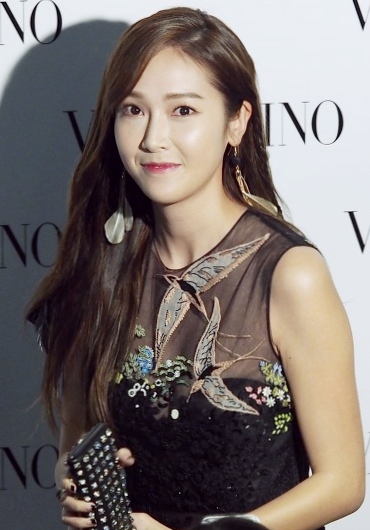
เจสซิกา ช็อง

| ชื่อ = เจสซิกา ช็อง
| ภาพ = Jessica at the Sephora Store Opening Event in October 2019 1.png
| image_size = 250px
| คำบรรยายภาพ = เจสซิกาในปี ค.ศ. 2019
| ชื่อจริง = เจสซิกา ช็อง
| วันเกิด =
| อาชีพ =
| module = Infobox musical artist|embed=yes
| origin = เกาหลีใต้
| instrument = เสียงร้อง
| years_active = 2007–ปัจจุบัน
| current_member_of = X-Sister
| module2 = Infobox korean name|child=yes|headercolor=transparent
| rr = Jeong Su-yeon
| mr = Chŏng Suyŏn
| rrborn = Jesika Jeong
| mrborn = Chesik'a Chŏng
| alias = ช็อง ซู-ย็อน
| birth_place = ซานฟรานซิสโก รัฐแคลิฟอร์เนีย สหรัฐอเมริกา
เจสซิกา ช็อง (; เกิด 18 เมษายน ค.ศ. 1989) ชื่อภาษาเกาหลีว่า ช็อง ซู-ย็อน () เป็นนักร้อง นักแสดง นักออกแบบแฟชั่นชาวเกาหลี-อเมริกันในเกาหลีใต้ เป็นที่รู้จักจากการเป็นสมาชิกเกิร์ลกรุป เกิลส์เจเนอเรชัน กระทั่งพ้นจากความเป็นสมาชิกใน ค.ศ. 2014 เนื่องจากตารางงานส่วนตัวกับตารางงานของวงไม่ตรงกัน ภายหลังผันตัวเป็นนักร้องเดี่ยว อัลบัมเดี่ยวชุดแรก คือ "วิทเลิฟเจ"
== ประวัติ ==
เจสซิกาเกิดในซานฟรานซิสโก แคลิฟอร์เนีย The Birth of Jessica Jung. californiabirthindex.org ณ โรงพยาบาลเดียวกับทิฟฟานี (นักร้องเกาหลีใต้)|ทิฟฟานีซึ่งต่อมาเป็นเพื่อนร่วมวงเกิลส์เจเนอเรชัน เธออาศัยในซานฟรานซิสโกแล้วย้ายมาเกาหลีใต้เมื่ออายุได้ 11 ปี เจสซิกามีน้องสาวหนึ่งคน ชื่อว่า คริสตัล ช็อง|ช็อง ซู-จ็อง หรือ คริสตัล แห่งวงเอฟ(เอกซ์)
== การงาน ==
ไฟล์:Jessica Jung at Marina Bay Sands Valentino event in January 2016 05.jpg|250px|right|thumb|เจสซิกาที่งานวาเลนติโน เดือนมกราคม ค.ศ. 2016 สิงคโปร์
=== เกิลส์เจนเนเรชัน ===
เจสซิกาได้รับการฝึกฝนเป็นเวลา 7 ปี 6 เดือน ก่อนจะได้เข้าเป็นสมาชิกเกิลส์เจเนอเรชันของเอสเอ็มเอนเตอร์เทนเมนต์ซึ่งเปิดตัวเมื่อวันที่ 5 สิงหาคม ค.ศ. 2007 และมีสมาชิก 9 คน คิม แท-ย็อน เคยกล่าวว่า ด้วยความสัตย์จริงฉันคิดว่า เจสสิก้า ช็อง ควรเป็นหัวหน้าของ เกิลส์เจเนอเรชัน เธอช่วยเหลือฉันมามากและมีภาวะผู้นำ นอกจากผลงานกับวงเกิลส์เจเนอเรชันแล้ว เจสซิกาออกซิลเกิล 2 ชุดกับซอฮย็อนและทิฟฟานี (นักร้องเกาหลีใต้)|ทิฟฟานีเพื่อนร่วมรวง คือ "เลิฟเฮต" (오빠 나빠; Love Hate)Kim Hyeong-wu. 소녀시대 티파니 “‘오빠나빠’ 활동 당시 성대 결절 고생” ("Girls' Generation's Tiffany: "'Bad Older Brother' Activities Were Difficult on Vocal Nodules"") . "JoongAng Ilbo"/"Newsen". February 16, 2009. กับ "มาบีนองี (อิตส์แฟนแทสติก!)" (Mabinogi (It's Fantastic!)) 소녀시대 티파니 제시카 서현 게임 주제가 신곡 발표 ("Girls' Generation's Tiffany/Jessica/Seohyun Announce Game Theme Song as New Single"). "JoongAng Ilbo|IS Plus"/"Newsen". August 1, 2008. ในปี ค.ศ. 2008 เจสสิก้า ทำหน้าที่ผู้นำชั่วคราวเมื่อ แทยอนและยุนอานั้นไม่สามารถมาได้ ส่งผลให้เหลือสมาชิกเพียง 7 คน คลิปวิดิโอดังกล่าวได้รับคำชื่นชมจนถึงปัจจุบันเนื่องจากเจสสิก้าต้องทำงานแทน แทยอนและยุนอารวมถึงเต้นและร้องในส่วนขอตัวเองด้วย
ในปี ค.ศ.2009 ใน เจสสิก้าร้องเพลง จี (เพลง) 2 นาที 9 วินาที โดยร้องนานที่สุดของวง และร้องเดี่ยวในเพลงดังกล่าวเป็นลำดับที่ 2 รองจากแทยอน ปีเดียวกันเจสสิก้าร้องเพลง เทลมียัวร์วิช (จีนี) นานที่สุดของวง
 external media
| video1 = Jessica jung leader snsd with 7 member, ยูทูบ
วันที่ 13 ตุลาคม ค.ศ. 2010 เจสซิกาออกซิงเกิลของตัวเองชื่อ "สวีตดีไลต์" (Sweet Delight) ในปี 2011 เธอร้องเพลง "บีคอสเทียส์อาร์โอเวอร์โฟลวิง" (눈물이 넘쳐서; Because Tears Are Overflowing) ประกอบละครเรื่อง "โรแมนซ์ทาวน์" (Romance Town) ของสถานีเคบีเอส ในปี 2012 เธอร้องเพลง "วอตทูดู" (What To Do) ประกอบละคร "ไวลด์โรแมนซ์" (Wild Romance) ร้องเพลง "บัตเตอร์ฟลาย" (Butterfly) ประกอบละคร "ทูเดอะบิวตีฟูลยู" (To The Beautiful You) Jessica and Krystal releases 'Butterfly', an OST of 'To the Beautiful You' ร้องเพลง "ฮาร์ตโรด" (Heart Road) ประกอบละคร "เดอะคิงส์ดรีม" (The King's Dream) SNSD Jessica releases 'Heart Road', an OST of 'The Great King's Dream' และร้องเพลง "มายไลฟ์สไตล์" (My Lifestyle) ประกอบโฆษณาของฮุนได Jessica sings “My Lifestyle” (ft. Dok2) for Hyundai’s ‘PYL Younique Album’ ในค.ศ.2010-2011 เจสสิก้าร้องเพลง รันเดวิลรัน (เพลงเกิลส์เจเนอเรชัน) เพลงโอ! (อัลบั้ม) นานเป็นอันดับสองของวง และร้องเพลง เดอะบอยส์ นานที่สุดในวง
ในวันที่ 1 พฤษภาคม ค.ศ. 2012 เจสซิกา ช็อง ได้ออกรายการ Taxi Ep.239 ออกอากาศทางช่อง Tvn ในวันที่ 17 พฤษภาคม ปีเดียวกัน นับเป็นรายการสัมภาษณ์เดี่ยวเป็นครั้งแรก เจสซิกา ช็อง กล่าวว่า เธอมักมีปัญหากับรายการทอล์กโชว์ เนื่องจากมาจากต่างประเทศทำให้การเรียบเรียงประโยคในภาษาเกาหลีไม่คล่อง เธอมักกังวลว่าการสื่อสารของเธอจะทำคนเข้าใจผิดจำนวนมาก และเพราะเคยมีปัญหากับคนอื่นมาแล้วเธอจึงไม่ค่อยพูด เธอกล่าวถึงฉายาเจ้าหญิงน้ำแข็ง ว่าเกิดจากรายการ Song Battle ในวันที่ 26 กุมภาพันธุ์ ค.ศ. 2009 ซึ่งไม่มีคนบอกว่ากล้องกำลังถ่ายทำเธอนั่งพักอยู่จึงไม่ได้ยิ้มและนึกไม่ถึงว่ารายการจะเอาช่วงนั้นออกอากาศ
ใน ค.ศ. 2013 เธอร้องเพลง "เดอะวันไลก์ยู" (The One Like You) ประกอบละครเรื่อง "เดตติงเอเจนซี: คีราโน" (Dating Agency: Cyrano) Girls' Generation's Jessica lends her voice for OST of Sooyoung's starring drama 'Dating Agency: Cyrano' และในปี 2014 เธอร้องเพลง "เซย์เยส" (Say Yes) กับคริสตัลน้องสาว และคริสวงเอ็กโซ ประกอบภาพยนตร์เรื่อง "เมกยัวร์มูฟ" (Make Your Move)
ในเดือนกันยายน ค.ศ. 2014 เจสซิกาประกาศบนเว็บไซต์ส่วนตัวว่า เธอถูกถอดจากวงแล้ว ภายหลังเอสเอ็มเอนเตอร์เทนเมนต์ยืนยันเรื่องนี้และกล่าวว่า และบริษัทจะดำเนินวงต่อไปโดยมีสมาชิก 8 คน ส่วนเจสซิกาจะเป็นศิลปินเดี่ยว SM States that SNSD will Promote as Eight Without Jessica Mwave.interest.me (September 30, 2014). ต่อมาในเดือนสิงหาคม 2015 ทางเอสเอ็มเอนเตอร์เทนเมนต์ก็ได้ประกาศว่าเธอได้พ้นจากการเป็นศิลปินในสังกัดแล้ว
=== ผลงานหนังสือ ===
หนังสือนิยายเล่มแรกของเจสสิก้าใช้ชื่อว่า shine ติดอันดับขายดีของ the New York times best seller เนื้อหาในหนังสือเป็นการเล่าเกี่ยวกับประวัติเจสสิก้าผ่านตัวละครสมมุติ หนังสือ ‘Shine by เจสสิก้า จอง’ ติดอันดับหนังสือขายดีของ The New York Times
ประเด็นในหนังสือส่วนใหญ่เกี่ยวกับการควบคุมน้ำหนักที่เข้มงวด การปฏิบัติที่ไม่เท่าเทียมทางเพศอาทิลำเอียงให้ผู้ชายได้ทานอาหารที่ตนเองชอบมากกว่า การกลั่นแกล้งกันเองระหว่างเด็กฝึกหัด
การถูกตำหนิต่อว่าอย่างรุนแรงในการประเมินผลประจำเดือน เจสสิก้ายังชี้ให้เห็นถึงการขาดโอกาสทางการศึกษาหากไม่ได้รับการคัดเลือกให้เป็นศิลปิน รวมถึงขาดการนอนหลับที่เพียงพอ การฝึกที่คล้ายกับนักเรียนทหารเช่นฝึกวิ่ง วิดพื้น ฝึกลุกนั่งอย่างรวดเร็ว

นิยายแสดงให้เห็นว่า ไม่จำเป็นต้องเป็นคนเก่งที่สุดในบรรดาเด็กฝึกหัดด้วยกัน จึงจะได้รับโอกาส ได้รับ การส่องแสง (Shine) ทั้งนี้ยังรวมถึงสถานการณ์ทางการเงินของบริษัทนโยบายของบริษัท สภาพแวดล้อมทางเศรษฐกิจและการเมือง ในขณะนั้นของประเทศเกาหลีใต้
ในปี ค.ศ. 2021 เจสสิก้า เขียนนิยายอีกเล่มชื่อว่า Bright เป็นภาคต่อของ Shine
=== ผลงานเพลงเดี่ยว ===
หลังจากออกจากสังกัดเอสเอ็ม เจสซิกาได้แสดงภาพยนตร์รักเรื่อง那件瘋狂的小事叫愛情|เรื่องเล็กๆนั่นคือความรักในช่วงสิงหาคม 2016 และมีเพลงหลักของภาพยนตร์คือ "Love! Love! Aloha!" ซึ่งขับร้องโดยเจ้าตัวอีกด้วย
เจสซิกา ช็อง ออกอลบัมส่วนตัวทั้งหมดสามอัลบัมได้แก่ With Love, J, Wonderland (EP) และ My Decade ตามลำดับ
== การแสดง ==
เจสซิกาเริ่มการแสดงด้วยละครเพลงเรื่อง "ลีกอลลีบลอนด์" (Legally Blonde) ซึ่งเปิดรอบแรกเมื่อวันที่ 14 พฤศจิกายน 2009Chung Ah-young. 'Legally Blonde' Sparkles With Starry Cast. "The Korea Times". September 16, 2009. 3 Starts to Share Lead in 'Legally Blonde' Musical. "The Chosun Ilbo". October 31, 2009. ต่อมาในเดือนมีนาคม 2010 เจสซิกาได้ปรากฏตัวชั่วครู่ในละคร "โอ! มายเลดี" (Oh! My Lady) ของสถานีเอสบีเอส 소녀시대, 최시원과 의리 지키며 '오 마이 레이디'서 카메오 출연 ("SNSD Makes Cameo Appearance on "Oh! My Lady", Showing Loyalty to Choi Siwon"). "asiae"/"Newsen". March 7, 2010.
ในปี 2012 เจสซิกาได้แสดงเป็นคนรักคนแรกของพระเอกละครเรื่อง "ไวลด์โรแมนซ์" (Wild Romance) ปรากฏตัวอยู่ประมาณ 8 ตอน Jessica’s Casting in ‘Violent Romance’ Confirmed ปีนั้น เจสซิกาได้กลับไปแสดงละครเวทีเรื่อง "ลีกอลลีบลอนด์" อีกครั้งตั้งแต่วันที่ 28 พฤศจิกายน
== สินค้า ==
ในเดือนสิงหาคม 2014 เจสซิกาออกสินค้าสมัยนิยมในชื่อ "บล็องเอต์เอแกลร์" (Blanc & Eclare) ประกอบด้วยเครื่องใช้และเสื้อผ้าสมัยใหม่ที่ได้รับแรงบันดาลใจจากความชอบส่วนตัวของเธอเอง เธอกล่าวว่า "ในที่สุดความฝันของฉันที่จะก่อตั้งบล็องก็เป็นจริง ฉันตื่นเต้นมากที่จะได้พัฒนาสินค้ารวมแฟชั่นและนำเสนอข้าวของกับรูปแบบใหม่ ๆ ให้แก่ชาวโลก ฉันได้เรียนรู้มากมายในงานสร้างสรรค์กับดีไซเนอร์และนักแฟชั่นคนอื่น ๆ และฉันอยากแบ่งปันข่าวสารเรื่องหุ้นส่วนและความร่วมมือที่ฉันมีอยู่เดี๋ยวนี้ต่อไปเป็นระยะ ๆ" Girls' Generation's Jessica announces the launch of her own fashion line 'BLANC' Allkpop.com (August 6, 2014).
== ชีวิตส่วนตัว ==
ช่วงคอนเสริ์ตที่ประเทศไต้หวันเมื่อกรกฎาคม 2017 เจสซิกาได้โชว์หนังสือเดินทางของตัวเอง ในรายละเอียดเขียนชื่อว่า "Jessica Jung"
== ผลงานเพลง ==
=== เพลงเดี่ยว ===
| class="wikitable"
|-
! ปี
! ชื่อชุด
! ชื่อเพลง
! ความยาว
! ศิลปิน
|-
| 2007
| Seoul Broadcasting System|SBS "Thirty Thousand Miles in Search of My Son"
| "Touch the Sky"
| 03:49
| With Kim Tae-yeon|Taeyeon, Seohyun, Sunny (singer)|Sunny and Tiffany (South Korean singer)|Tiffany
|-
| rowspan="6" | 2008
| "Roommate"
| "Love Hate"
| 03:45
| With Seohyun and Tiffany
|-
| "It's Fantastic"
| "It's Fantastic"
| 03:40
| With Seohyun and Tiffany
|-
| "Infinity"
| "I Love You"
| 03:40
| With 8eight
|-
|
| "Holding Hands"
| 03:54
| With Tiffany, Super Junior, SS501, Jewelry (band)|Jewelry, Brown Eyed Girls, Lee Hyun and T.G.U.S
|-
| KBS "Hong Gildong OST"
| "The Little Boat (작은 배)"
| 03:27
| With Taeyeon, Seohyun, Sunny and Tiffany
|-
|
|"Haptic Motion"
| 01:31
| With Taeyeon, Seohyun and Sunny (singer)|Sunny
|-
| rowspan="5" | 2009
| "Olympic Duet Song Festival"
| "NaengMyun"
| 03:41
| With Park Myeong-su|Park Myung-soo
|-
| "Tell Me Your Wish (Genie)"
| "One Year Later (song)|One Year Later"
| 04:00
| With Onew
|-
| MBC "Heading to the Ground OST"
| "Motion"
| 04:06
| With Taeyeon, Seohyun, Sunny and Tiffany
|-
|
|"S.E.O.U.L."
| 03:47
| With Taeyeon, Seohyun, Sunny and Cho Kyuhyun|Kyuhyun, Lee Sungmin|Sungmin, Kim Ryeowook|Ryeowook, Lee Donghae|Donghae and Leeteuk of Super Junior
|-
|
| "I Can't Bear Anymore (Bear Song)"
| 02:43
| With Taeyeon, Seohyun and Sunny
|-
|rowspan="4" | 2010
| "Sweet Delight"
| "Sweet Delight"
| 03:20
| Solo
|-
|
| "Cabi Song"
| 03:19
| With Taeyeon, Tiffany, Seohyun, Sunny, Kwon Yuri|Yuri, Chansung, Junsu, and Taecyeon
|-
|
| "Cooky"
| 02:50
| With Tiffany, Seohyun and Sunny
|-
| "My Friend Haechi"
| "Haechi Song" (해치송)
| 03:26
| With Taeyeon, Sunny, Tiffany and Seohyun
|-
| 2011
| "Romance Town"
| "Because Tears Are Overflowing"
| 04:46
| Solo
|-
| rowspan="4" | 2012
| KBS "Wild Romance (TV series)|Wild Romance"
| "What To Do"
| 03:54
| With Kim Jin-pyo
|-
| Seoul Broadcasting System|SBS "To the Beautiful You"
| "To the Beautiful You (soundtrack)#Butterfly|Butterfly"
| 03:01
| With Krystal (singer)|Krystal
|-
| KBS "The King's Dream"
| "Heart Road"
| 04:19
| Solo
|-
| "PYL Younique Volume 1"
| "PYL Younique Volume 1|My Unique Lifestyle"
| 03:06
| With Dok2
|-
| rowspan="1" | 2013
| "Dating Agency: Cyrano"
| "The One Like You"
| 04:15
| Solo
|-
| rowspan="2" | 2014
| rowspan="2"| "Make Your Move 3D"
| "Say Yes"
| 03:58
| With Krystal (singer)|Krystal and Exo (band)#Exo-M|Kris
|-
| "Cheap Creeper"
| 03:01
| With Taeyeon, Tiffany, Sunny & Seohyun
|
=== ซิงเกิล ===
| class="wikitable"
|-
! rowspan="3" | ปี
! rowspan="3" | ชื่อซิงเกิล
! colspan="2" | อันดับสูงสุด
! rowspan="3" | ชื่ออัลบั้ม
|-
! width="30" | เกาหลีใต้
! width="30" | สหรัฐอเมริกา
|-
! Gaon Chart|Gaon
! Billboard (magazine)|Billboard Korea K-Pop Hot 100|K-pop Hot 100
|-
| align="center"| 2010
| "Sweet Delight"
| style="text-align: center;" | 48
| style="text-align: center;" |&nbsp;—
| "Digital Single"
|-
| align="center"| 2011
| "Because Tears Are Overflowing"
| style="text-align: center;" | 20
| style="text-align: center;" |&nbsp;—
| "Korean Broadcasting System|KBS Romance Town OST"
|-
| align="center" : rowspan="4"|2012
| "What To Do" (with Kim Jin-pyo)
| style="text-align: center;" | 12
| style="text-align: center;" | 14
| "Korean Broadcasting System|KBS Wild Romance (TV series)|Wild Romance OST"
|-
| "Butterfly" (with Krystal (singer)|Krystal)
| style="text-align: center;" | 22
| style="text-align: center;" | 17
| "Seoul Broadcasting System|SBS To The Beautiful You OST"
|-
| "Heart Road"
| style="text-align: center;" | 57
| style="text-align: center;" | 43
| "Korean Broadcasting System|KBS The King's Dream OST"
|-
| "PYL Younique Volume 1|My Lifestyle" (with Dok2)
| style="text-align: center;" | 34
| style="text-align: center;" | 30
| "PYL Younique Volume 1"
|-
| align="center" : rowspan="1"|2013
| "The One Like You"
| style="text-align: center;" | 37
| style="text-align: center;" | 21
| "TVN (South Korea)|tvN Dating Agency: Cyrano OST"
|-
|
== ผลงานด้านการแสดง ==
===ภาพยนตร์===
| class="wikitable plainrowheaders"
|-
! ปี
! เรื่อง
! รับบท
! หมายเหตุ
|-
| 2012
! scope="row"| "I AM."
| Herself
| Biographical film of SM Town.
|-
| 2016
! scope="row" | "I Love That Crazy Little Thing"
| Qian Qian
|
|-
| rowspan=2 | 2017
! scope="row"| "Two Bellmen Three"
| Mi-na Kim
|
|-
! scope="row" | "My Other Home"
| Yang Chen
| Biographical film for Stephon Marbury.
|-
|-
|
===ละครโทรทัศน์===
| class="wikitable plainrowheaders"
|-
! ปี
! เรื่อง
! รับบท
! หมายเหตุ
|-
| 2008
! scope="row" | "Unstoppable Marriage (TV series)|Unstoppable Marriage"
| Bulgwang-dong's Seven Princesses Gang
| Cameo
|-
| 2009
! scope="row" | "Tae-hee, Hye-kyo, Ji-hyun!"
| English teacher
| Cameo
|-
| 2010
! scope="row" | "Oh! My Lady"
| Herself
| Cameo
|-
| 2012
! scope="row" | "Wild Romance (TV series)|Wild Romance"
| Kang Jong-hee
| Supporting role
|-
| 2014
! scope="row" | "Jessica & Krystal"
| Herself
| Lead cast member (with Krystal Jung).
|-
| 2016
! scope="row" | "Beauty Bible"
| Herself
| Main host (with Kim Jae-kyung).
|-
| 2017
! scope=row| "Mix Nine"
| Herself
| Coridel Entertainment representative
|
=== มิวสิกวิดีโอ ===
== สินค้าอนุมัติ ==
เจสซิกาได้อนุมัติให้สินค้าเหล่านี้จำหน่ายในนามของเธอ
| class="wikitable"
|-
! ปี
! สินค้า
! หมายเหตุ
|-
| 2008
| Samsung Anycall Haptic
| "Anycall Haptic|Haptic Motion CF" with TVXQ
|-
| 2010
| Christian Dior S.A.|Dior Snow
| With Sooyoung, Kwon Yuri|Yuri, Sunny (singer)|Sunny, Kim Hyo-yeon|Hyoyeon and Tiffany (South Korean singer)|Tiffany
|-
| rowspan="4" | 2012
| Banila Co.
| Until 2014
|-
| Coming Step
|
|-
| Chanel
| With Tiffany (South Korean singer)|Tiffany
|-
| Hyundai Motor Company|Hyundai PYL
| With Kim Hyo-yeon|Hyoyeon, Eunhyuk, Henry Lau|Henry, List of Exo members#Lu Han|Lu Han, Lee Taemin|Taemin, List of Exo members#Kai|Kai
|-
| rowspan="2" | 2013
| Stonehenge
| With Krystal (singer)|Krystal
|-
| SOUP
| Until 2014
|-
| rowspan="2" | 2014
| Li-Ning
|
|-
| Lapalette
| With Krystal (singer)|Krystal
|
== ละครเวที ==
== รางวัล ==
| class="wikitable"
|-
! ปี
! องค์การ
! ประเภท
! ผลงาน
! ผลลัพธ์
|-
| rowspan="2" | 2012
| 3rd Annual Barbie & Ken Awards
| Korean Barbie
| rowspan="2" | Herself
|
|-
| SBS MTV Best of the Best
| Best Cameo
| Girls’ Generation Nominated for ’2012 World Music Awards’ and ’2012 SBS MTV Best of the Best’
|-
| 2013
| 7th The Musical Award
| Popularity Award
| Herself
|
|
== อ้างอิง ==
== แหล่งข้อมูลอื่น ==
*
*
*
หมวดหมู่:นักร้องป็อปหญิงชาวเกาหลีใต้
หมวดหมู่:นักแสดงเกาหลีใต้
หมวดหมู่:ชาวอเมริกันเชื้อสายเกาหลี
หมวดหมู่:สมาชิกของเกิลส์เจเนอเรชัน
หมวดหมู่:คริสต์ศาสนิกชนชาวเกาหลีใต้
หมวดหมู่:นางแบบเกาหลีใต้
หมวดหมู่:บุคคลจากซานฟรานซิสโก
หมวดหมู่:นักร้องเสียงโซปราโน
หมวดหมู่:ไอดอลหญิงชาวเกาหลีใต้
หมวดหมู่:ศิษย์เก่าโรงเรียนนานาชาติเคนต์เกาหลี
หมวดหมู่:ศิลปินสังกัดเอสเอ็มเอนเตอร์เทนเมนต์